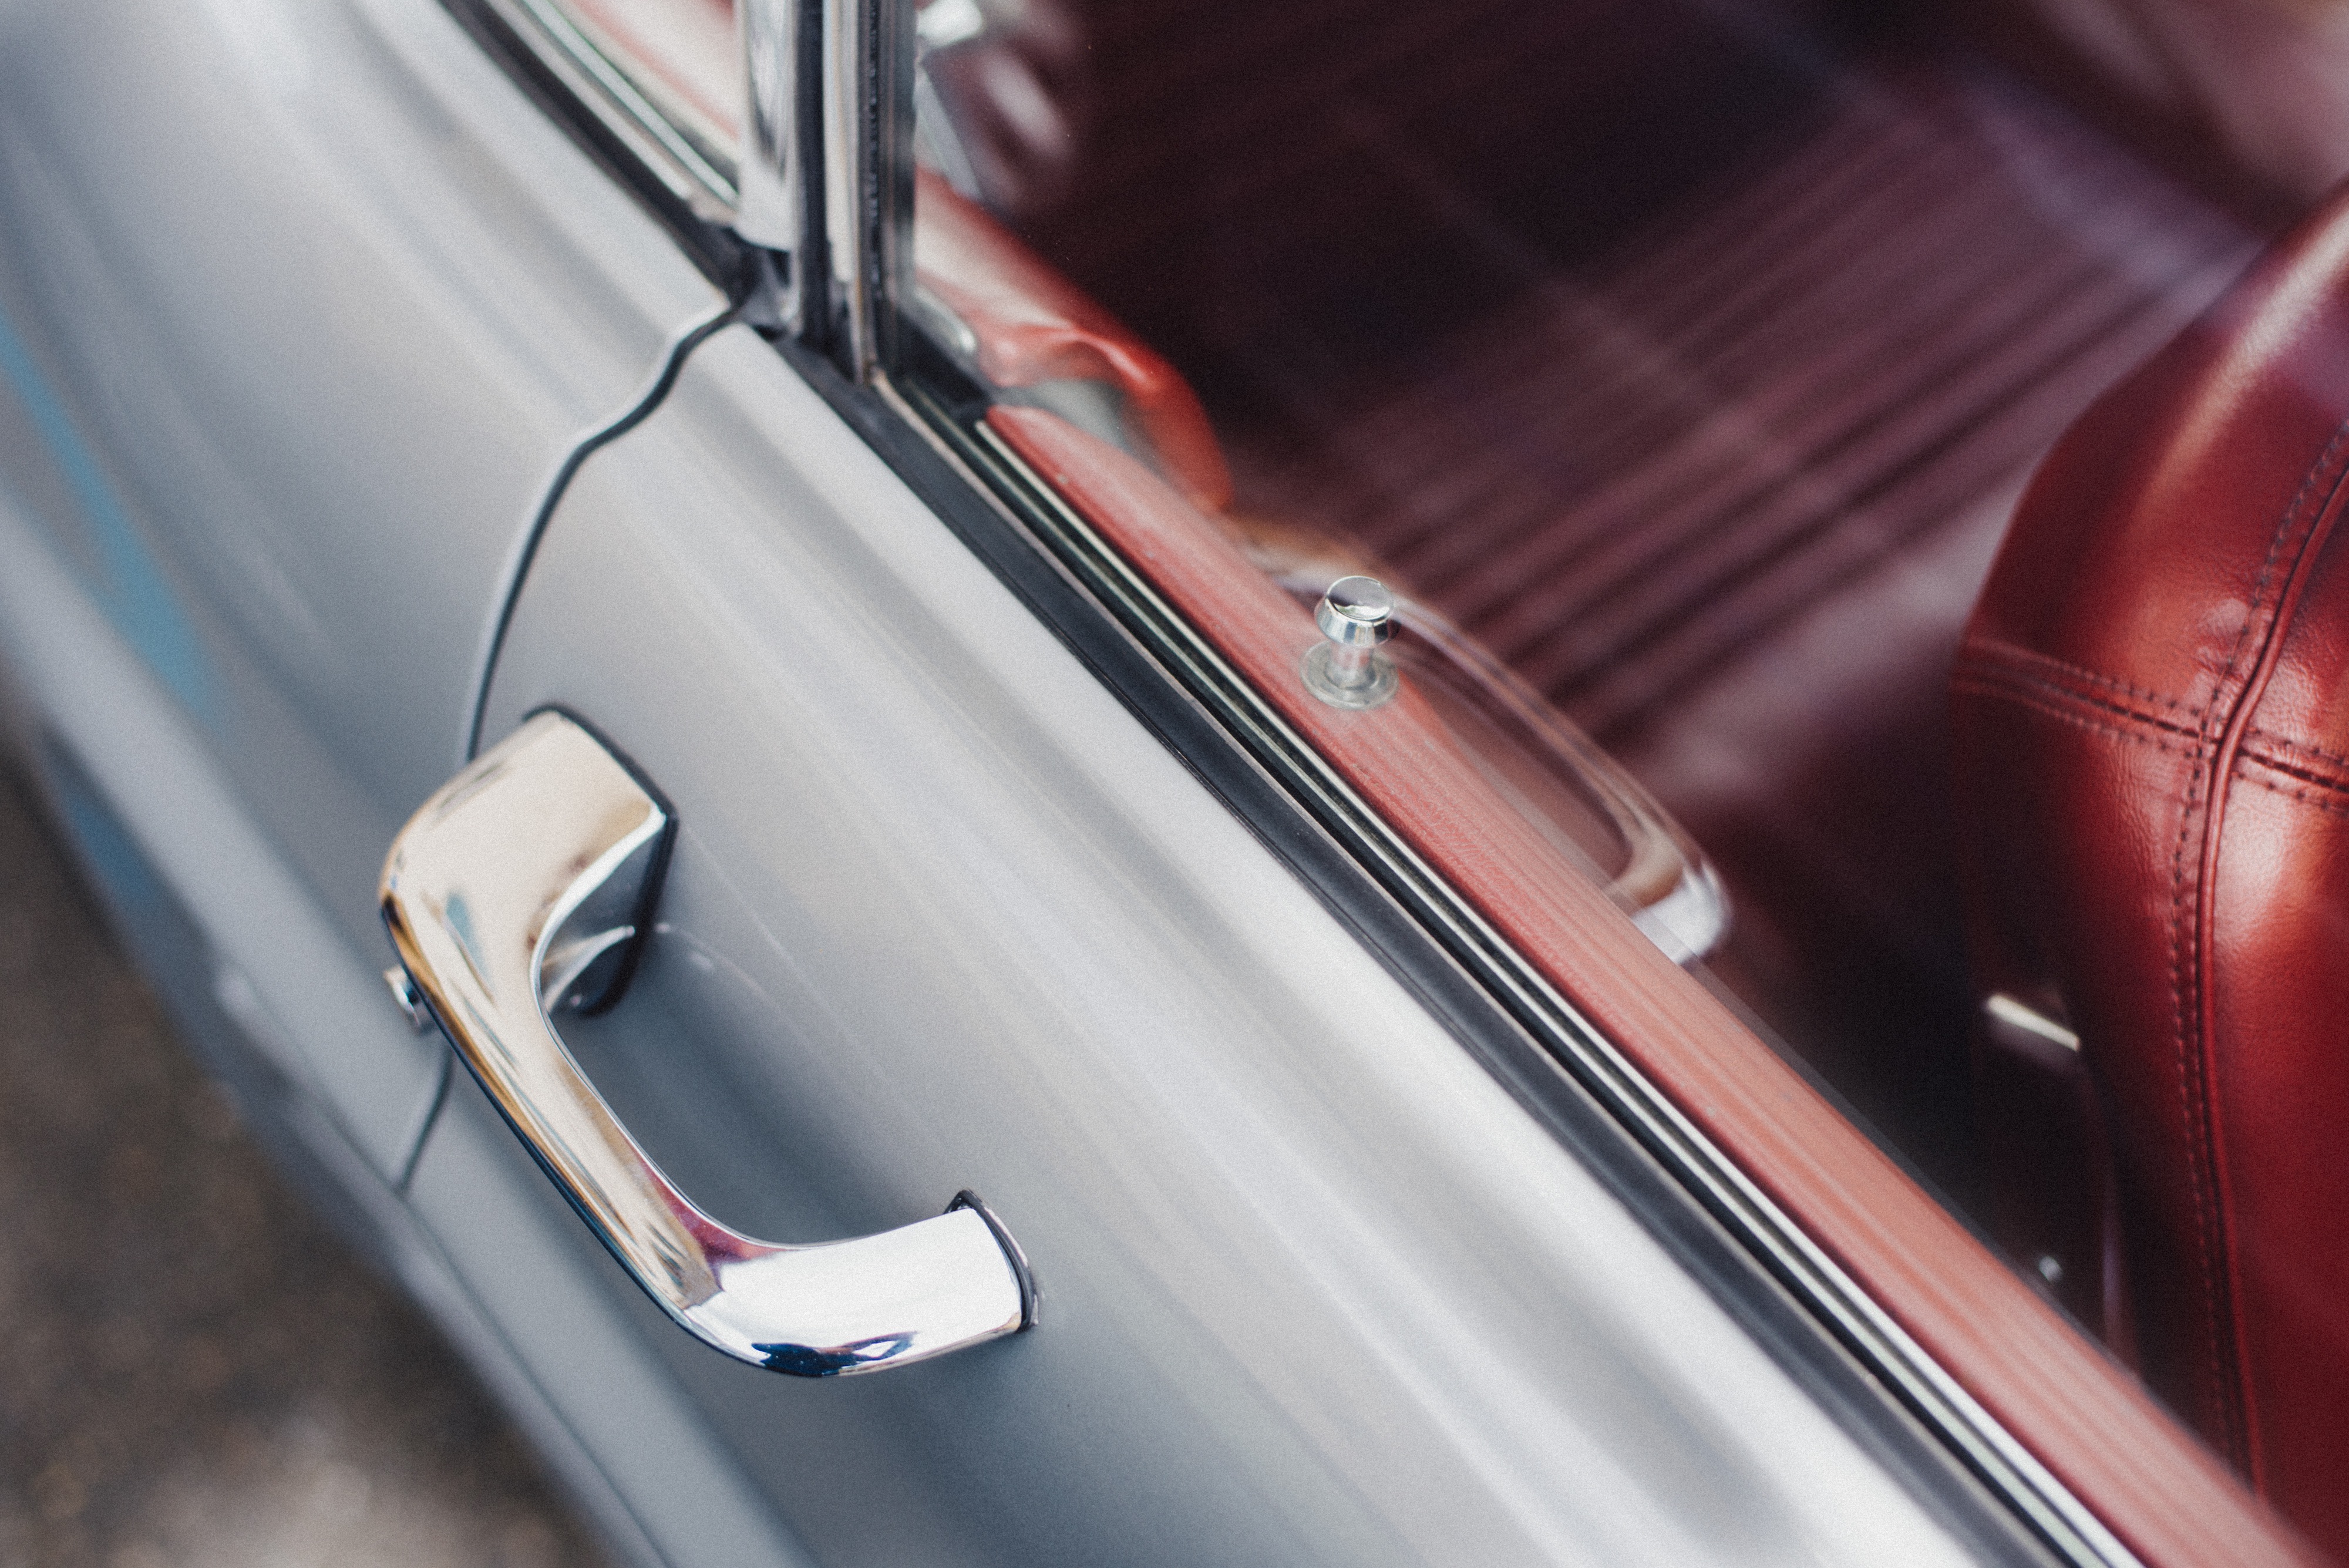
car, wheel, window, glass, vehicle, door, handle, bumper, supercar, land vehicle, automobile make, automotive exterior, automotive design, luxury vehicle